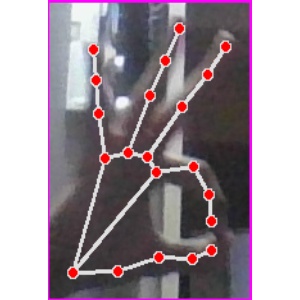
अक्षर: ण